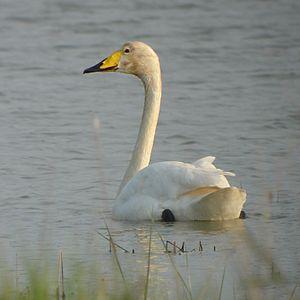
Cygne chanteur (Cygnus cygnus) - Photo prise dans l'Ile d'Oléron, France Português: Cisne, ou, Cisne-branco (Cygnus cygnus), fotografado na Ilha de Oléron, em França